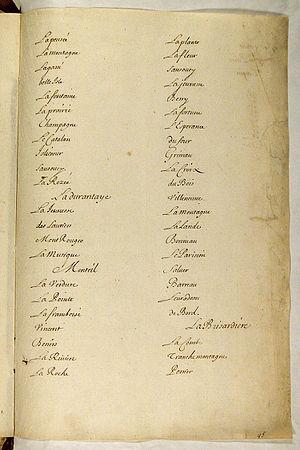
Rolle des Soldats du Regiment de Carignan-Salières qui se sont faits habitans de Canada en 1668